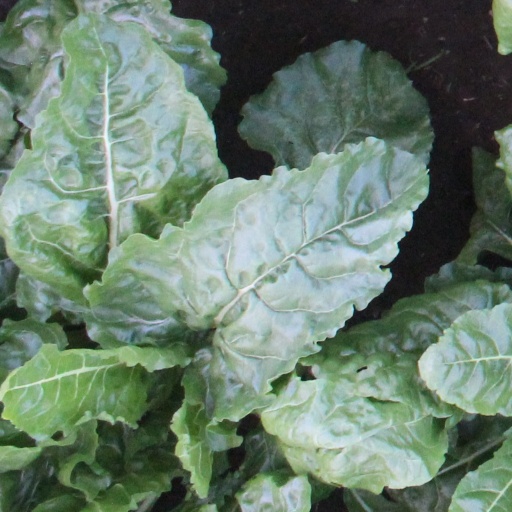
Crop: sugar beet